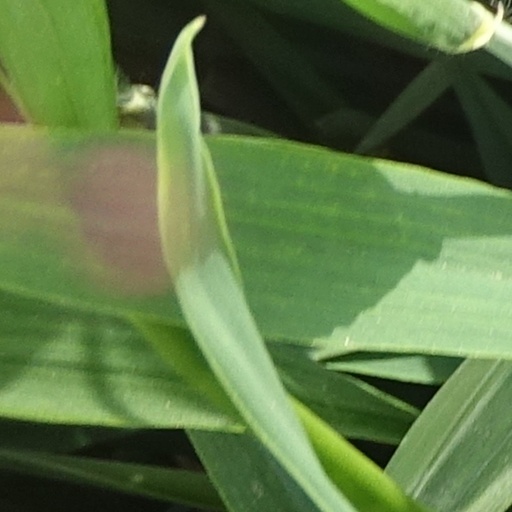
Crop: wheat